Claude Duval (opera)

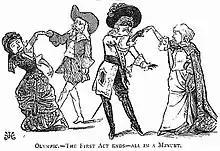
The minuet at the end of the first act: drawing from "Fun" magazine, 1881

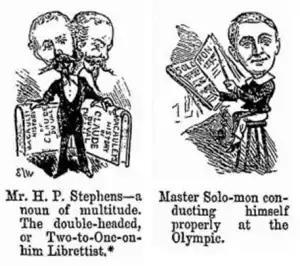
Librettist and composer caricatured in "Punch"'s review of the first performance

In the 1882 D'Oyly Carte tour, which played in Glasgow, Edinburgh, Aberdeen and Dundee, Duval was played by G. Byron Browne; Lorrimore by George Traverner; Blood-red Bill by George Thorne; McGruder by J. B Rae; Constance by Laura Clement; Rose by Kate Chard; Boscatt by H. Cooper Cliffe; and Mistress Betty by Miss Jones. Cooper Cliffe deputised for Browne who was taken ill in Edinburgh. In the New York company, Duval was played by William Carleton; Blood-red Bill by J. H. Ryley; Sir Whiffle Waffle by Arthur Wilkinson; and McGruder by W. H. Hamilton.